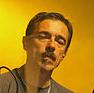
Age: 48